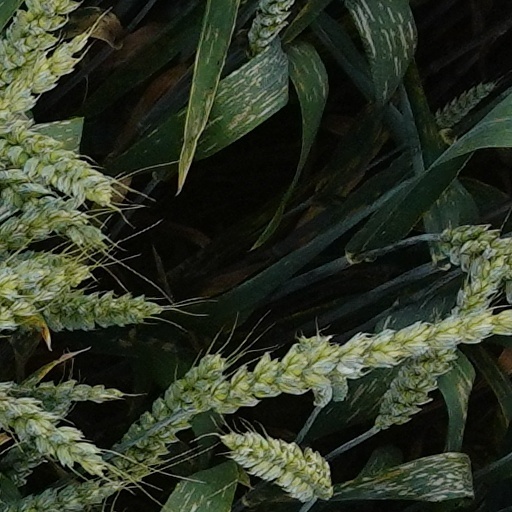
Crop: wheat